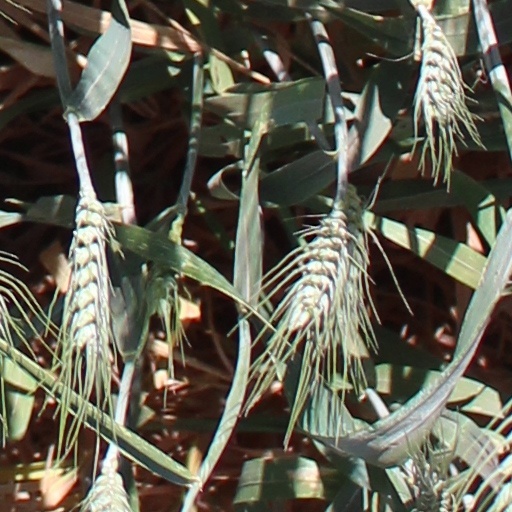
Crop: wheat